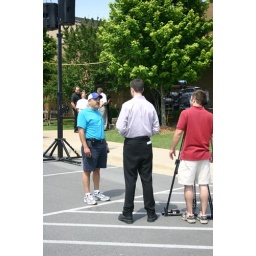
Wayne in the blue shirt ran the drive up booth. He also gave TV interviews.